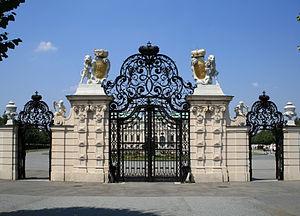
Le palais du Belvédère est l'un des plus grands palais baroques de Vienne, à la frontière des troisième et quatrième arrondissements de la ville. Le 15 mai 1955, le Traité d'État autrichien, par lequel l'Autriche retrouvait son indépendance après la Seconde Guerre mondiale, y fut signé. Son architecture est du style baroque. Il a été construit par Lukas von Hildebrandt.